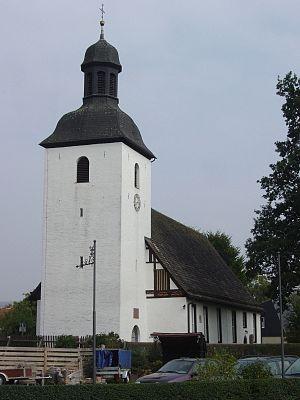
Lauenförde est une municipalité allemande du land de Basse-Saxe et l'Arrondissement de Holzminden.